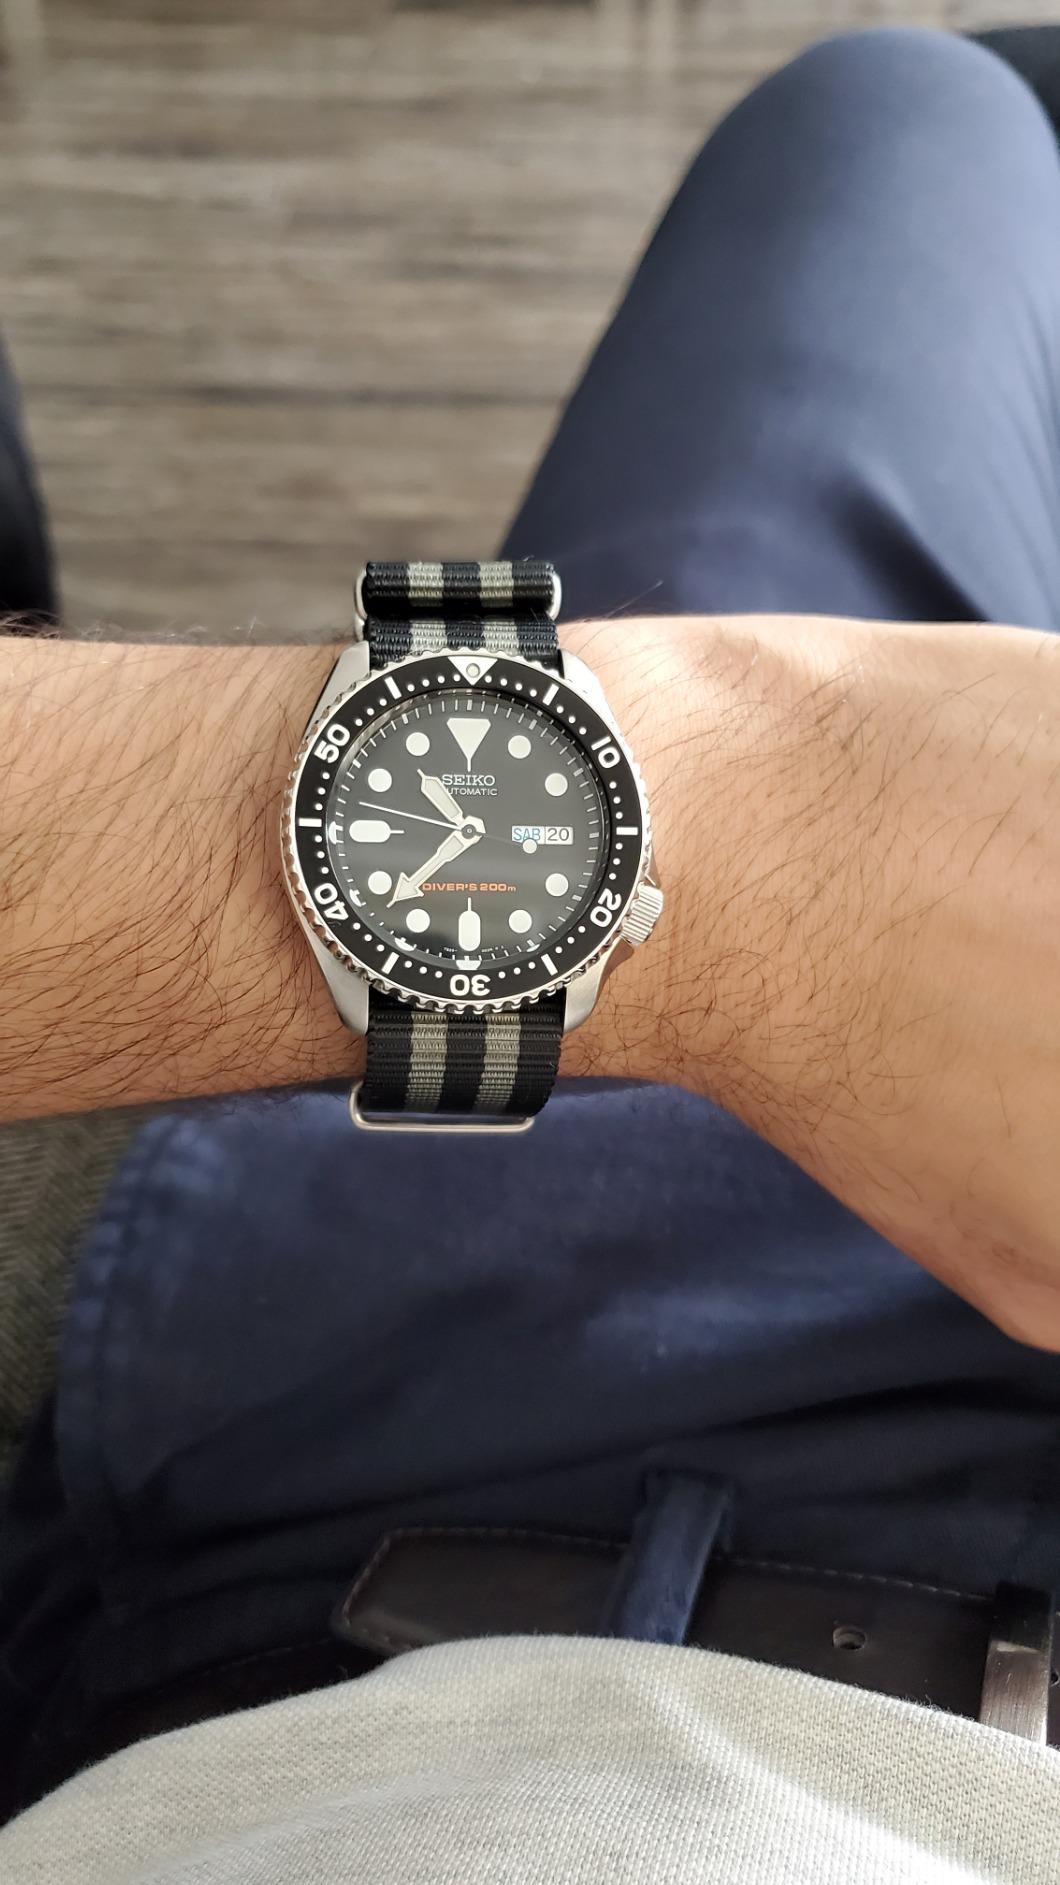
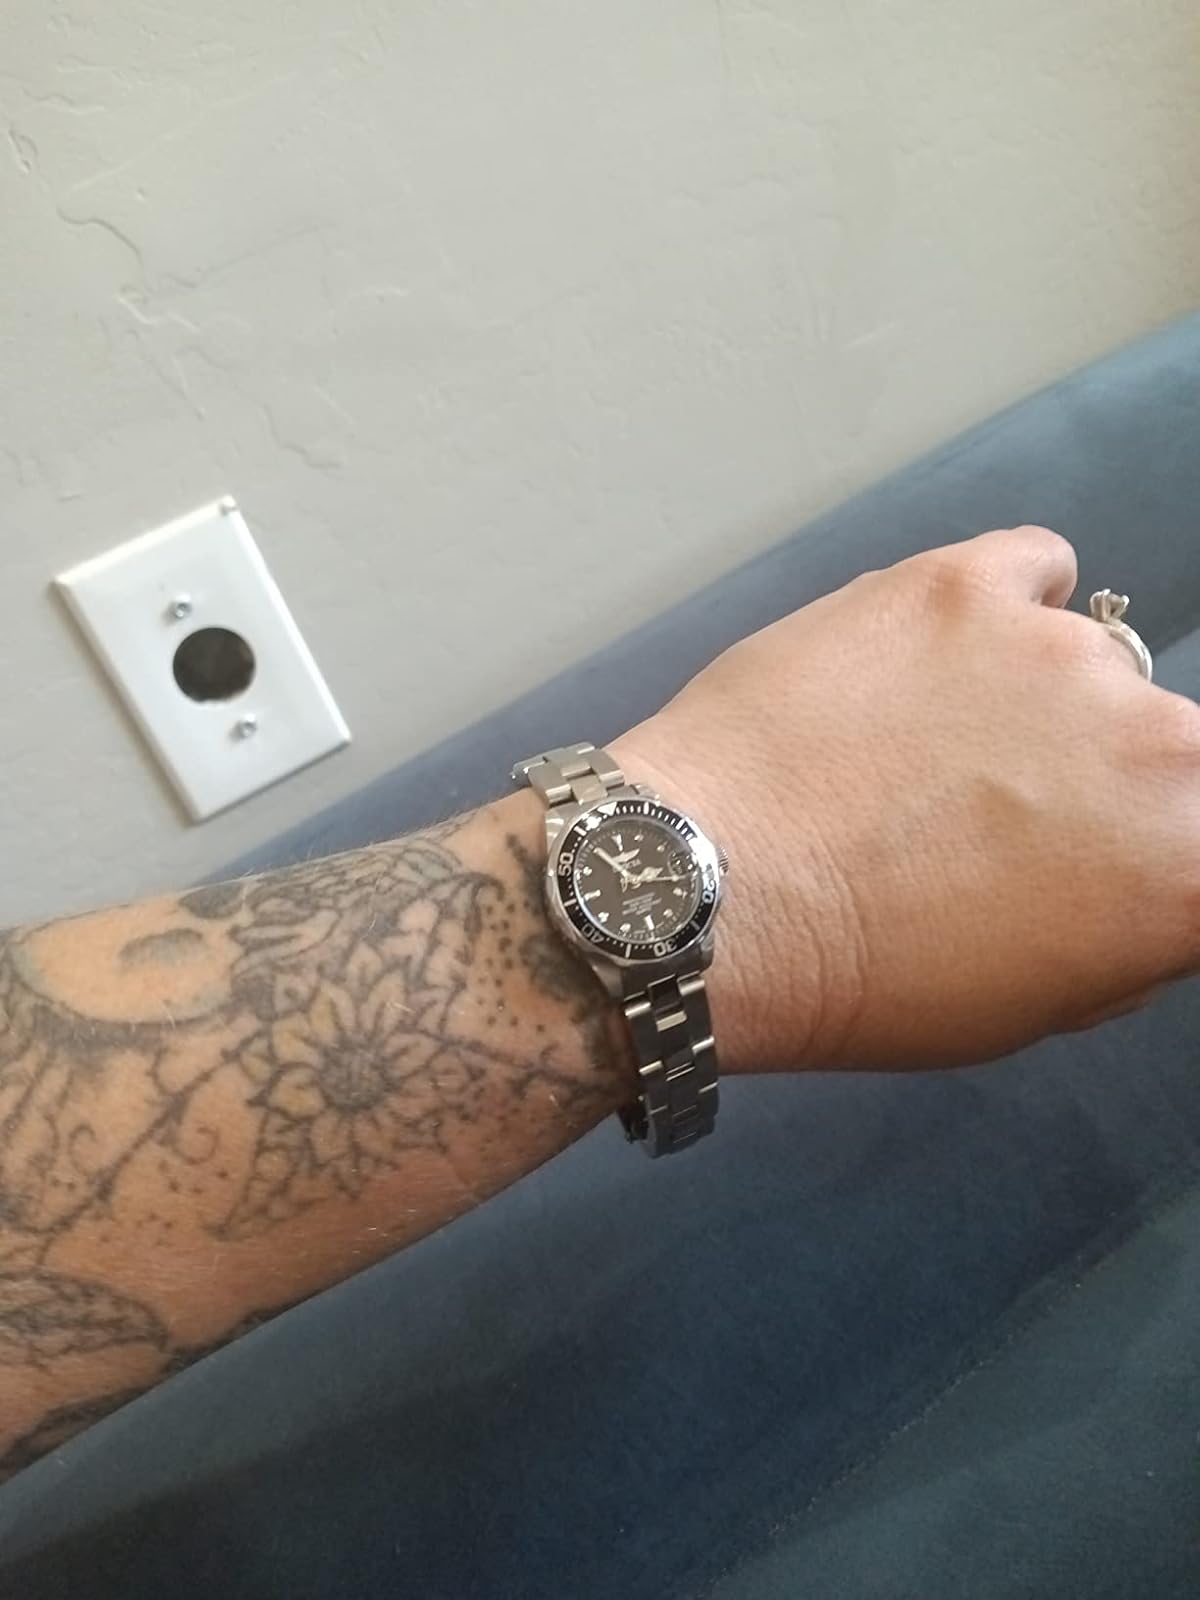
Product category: accessories_watch
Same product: no